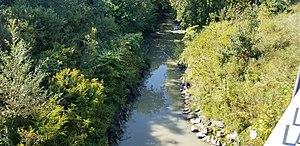
Vue de l'aval de la Petite rivière Yamachiche à partir du pont de la route 138.
La Petite rivière Yamachiche est un cours d'eau située sur la rive nord du lac Saint-Pierre, dans la municipalité régionale de comté de Maskinongé, dans la région administrative de la Mauricie, au Québec.